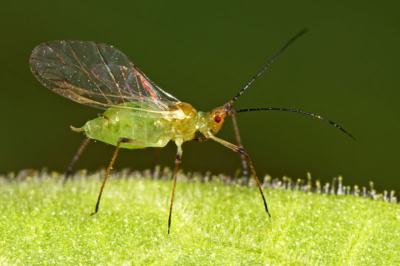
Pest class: green_peach_aphid